Religion and LGBTQ people

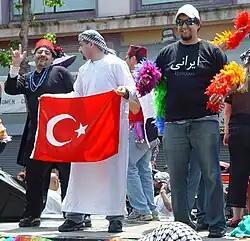
Gay Muslim activists of the Al-Fatiha Foundation holding the flag of Turkey at the San Francisco Pride (2008)

The American branch of Conservative Judaism formally approves of same-sex marriage ceremonies. As of 1992 with the "Report of the Reconstructionist Commission on Homosexuality", the Reconstructionist Movement of Judaism has expressed its support for same-sex marriages as well as the inclusion of gay and lesbian people in all aspects of Jewish life. The Jewish Reconstructionist Federation leaves the choice of whether or not to perform same-sex marriages to individual rabbis but the procedure is included in the Reconstructionist "Rabbi's Manual" and many choose to use the traditional language and symbols of "kiddushin". Reform Judaism, the largest Jewish denomination in the United States, is generally supportive of LGBTQ rights and marriage.